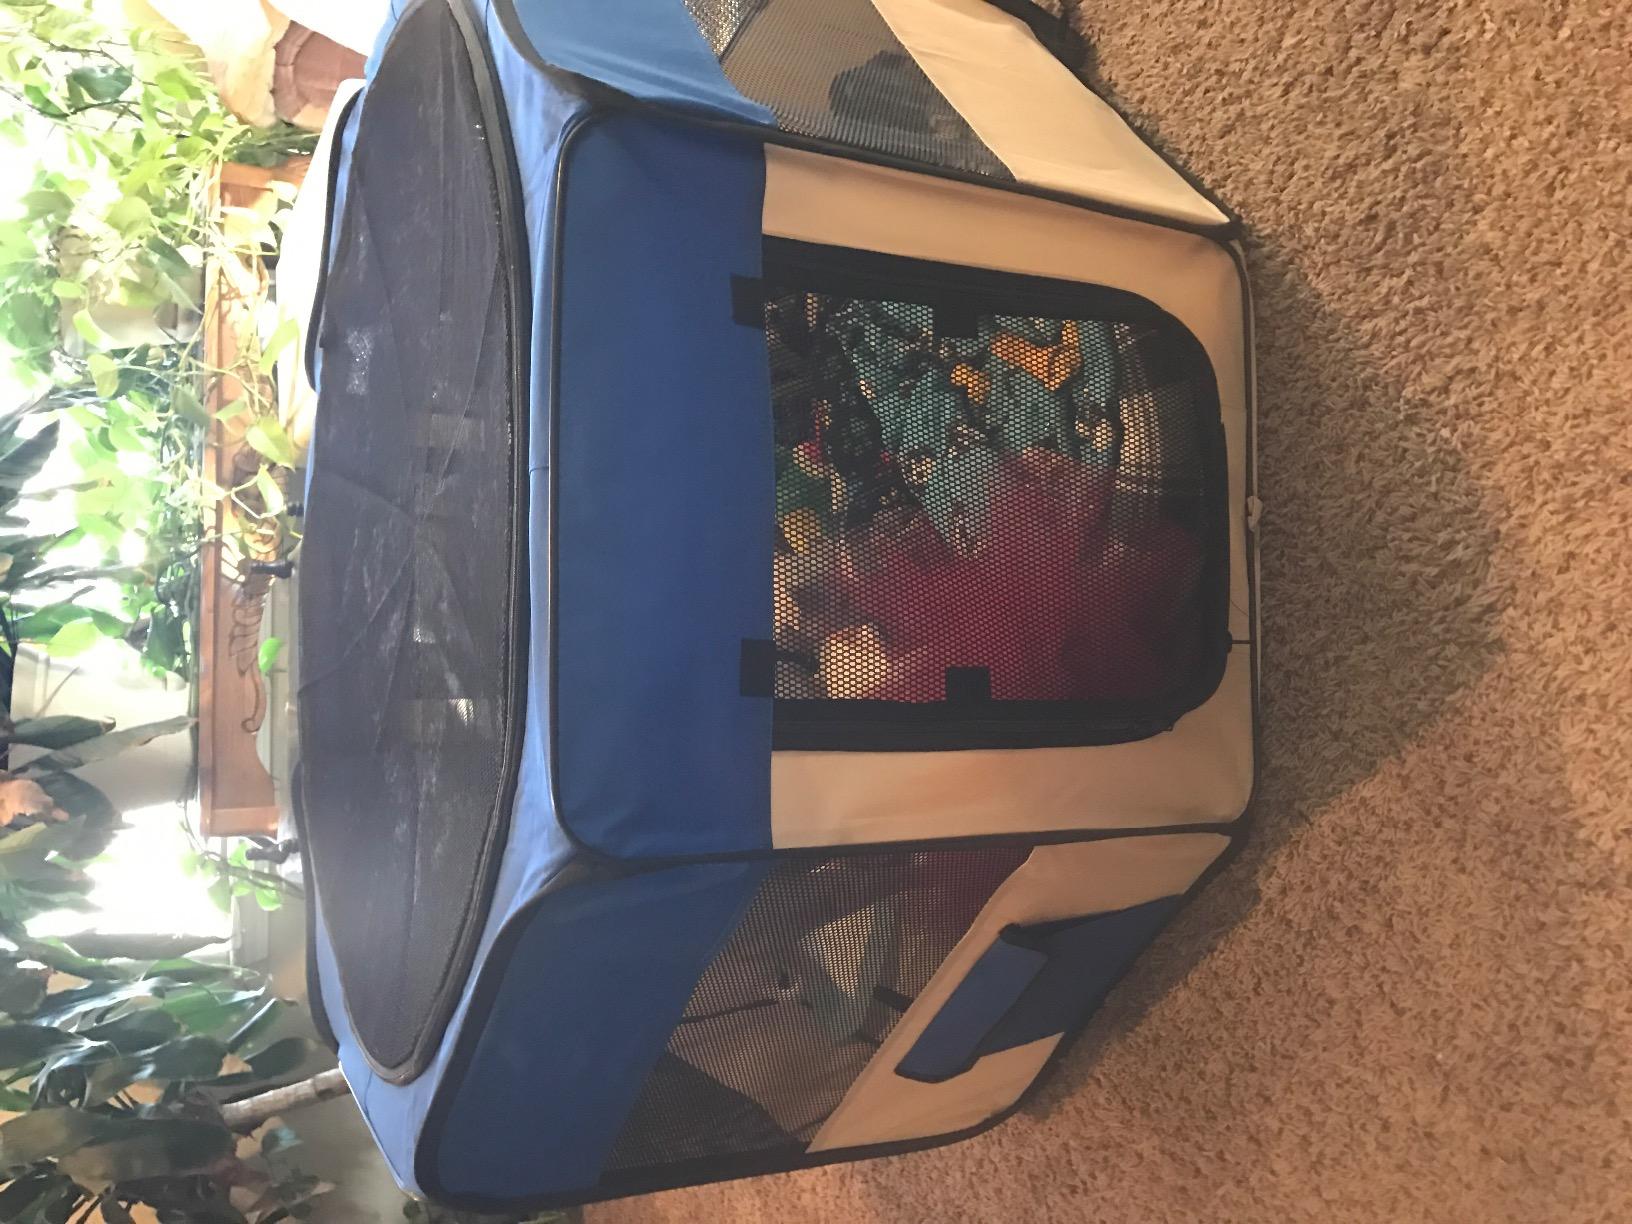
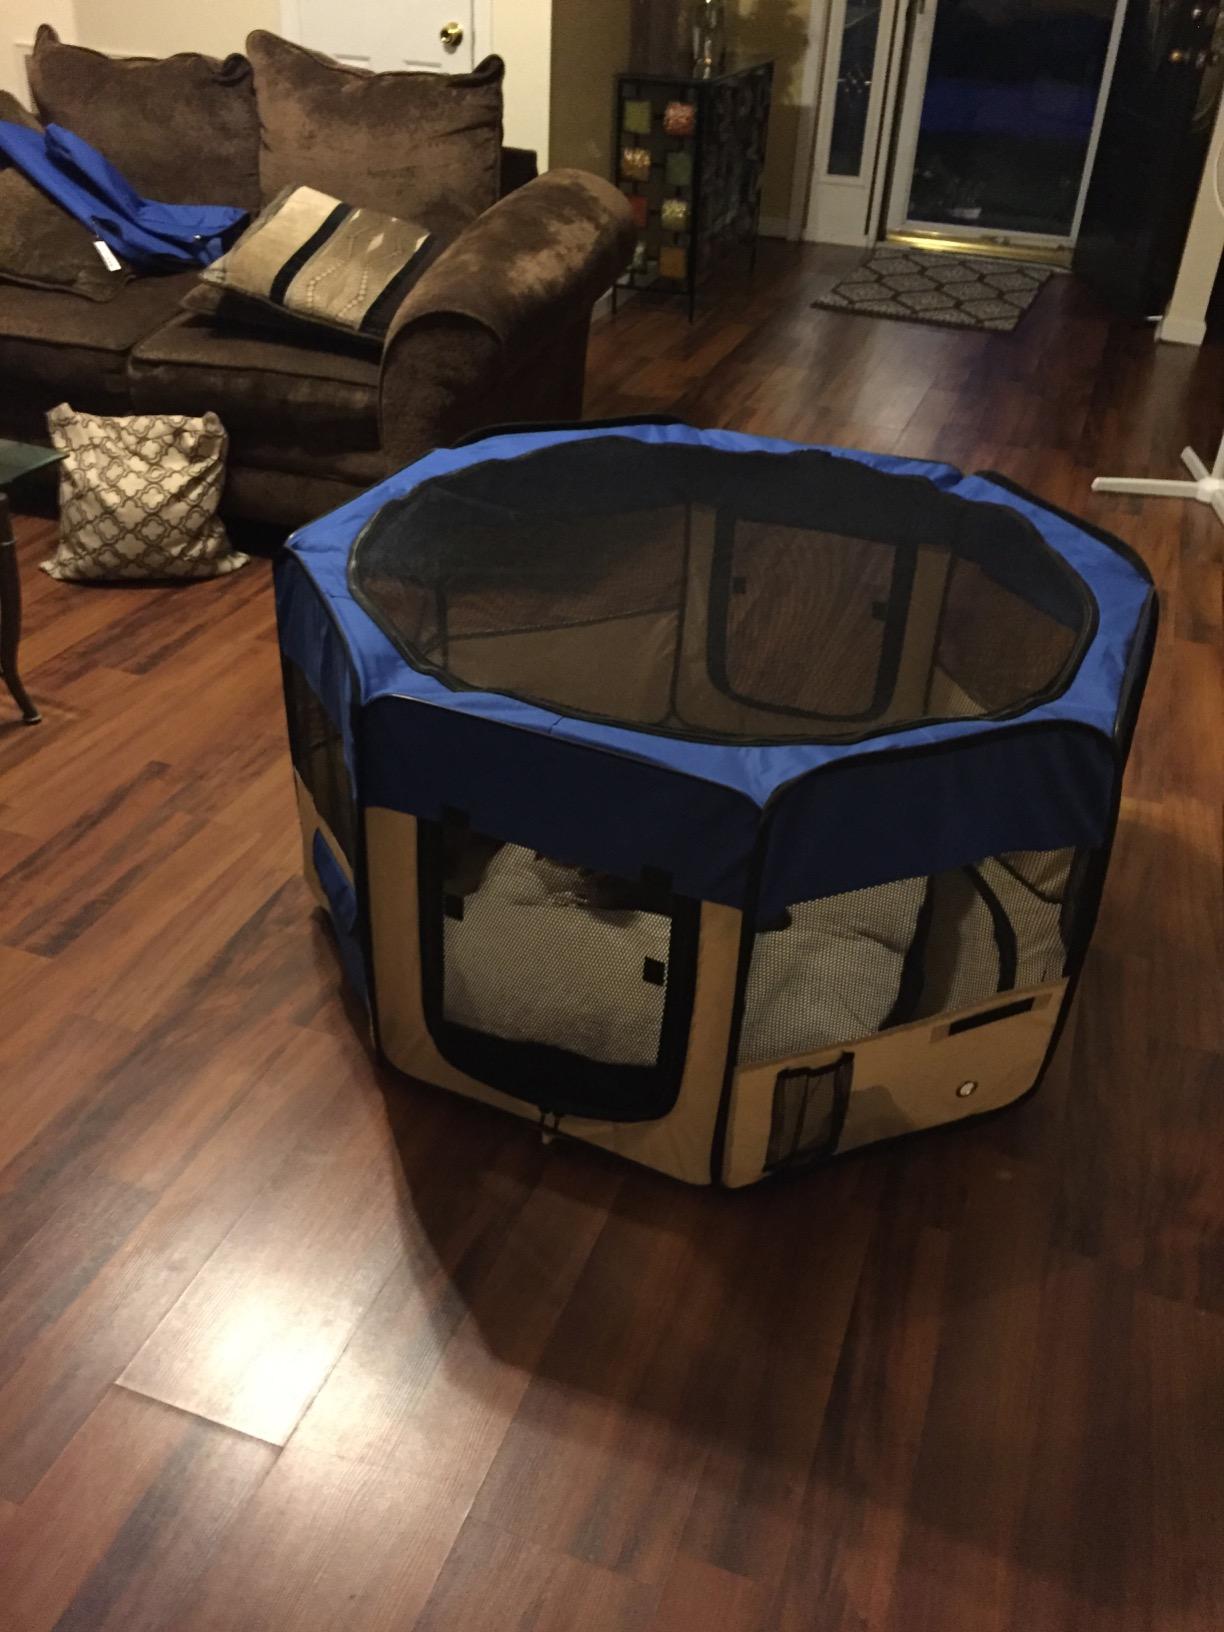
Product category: items_kennel
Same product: yes